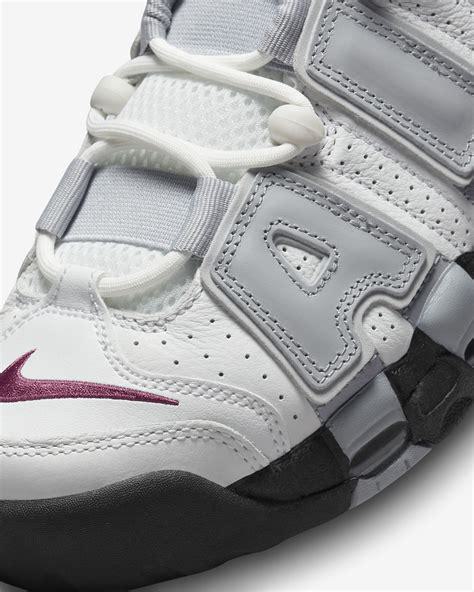
Brand: Nike
Model: Air More Uptempo